WPPY

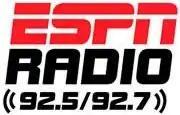
"ESPN92.5-92.7" logo

On September 1, 2014, WKZF changed its call sign to WLPA-FM, in anticipation of its format change to sports radio from ESPN Radio, which took place at midnight on September 3, 2014.